Dick Schnittker

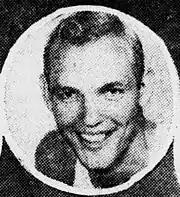
Schnittker, circa 1950

Richard D. Schnittker (May 27, 1928 – January 12, 2020) was an American professional basketball player born in Kelleys Island, Ohio.